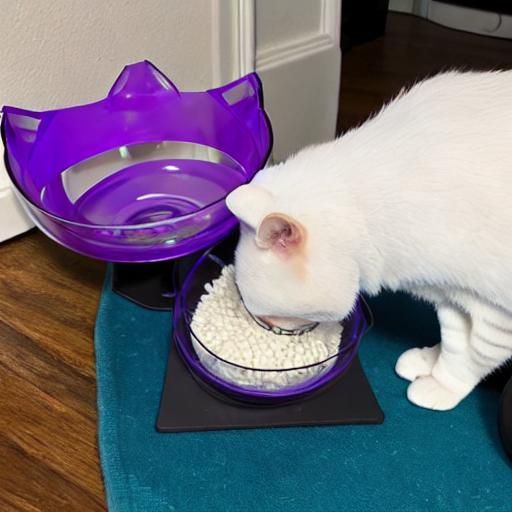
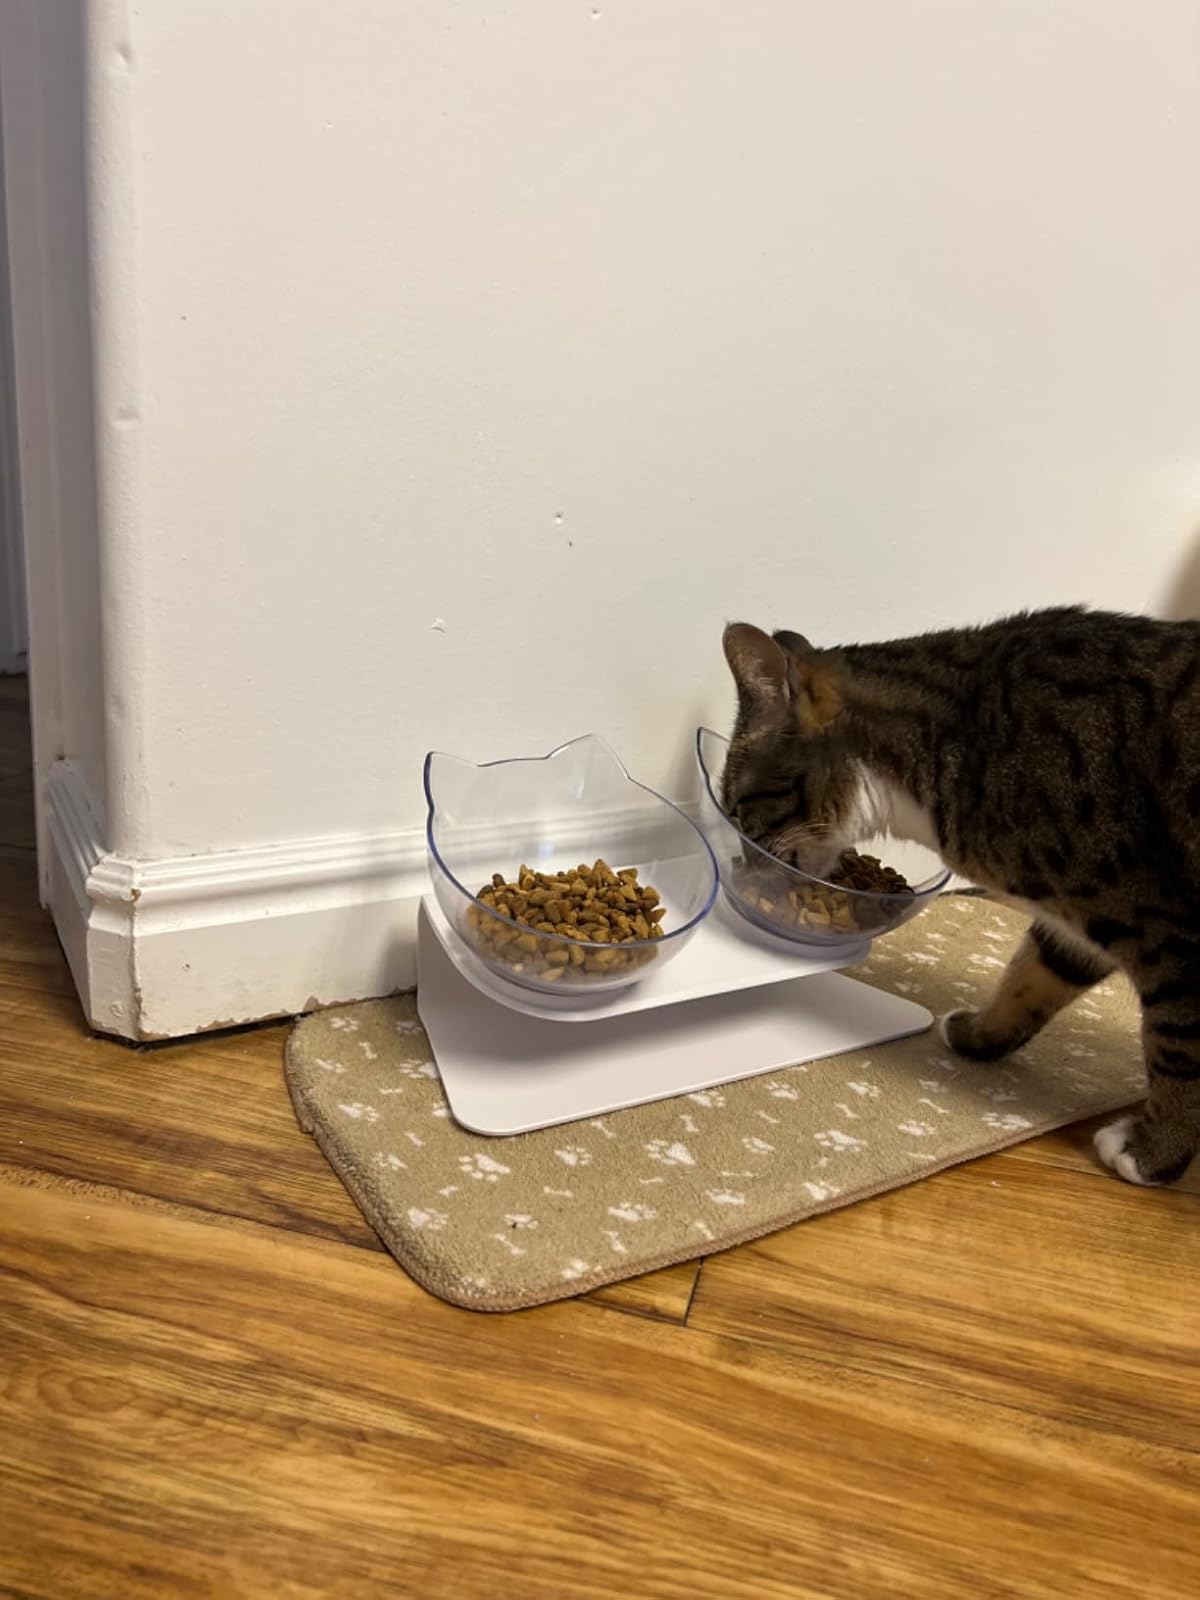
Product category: items_bowl
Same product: no